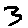
Label: 3